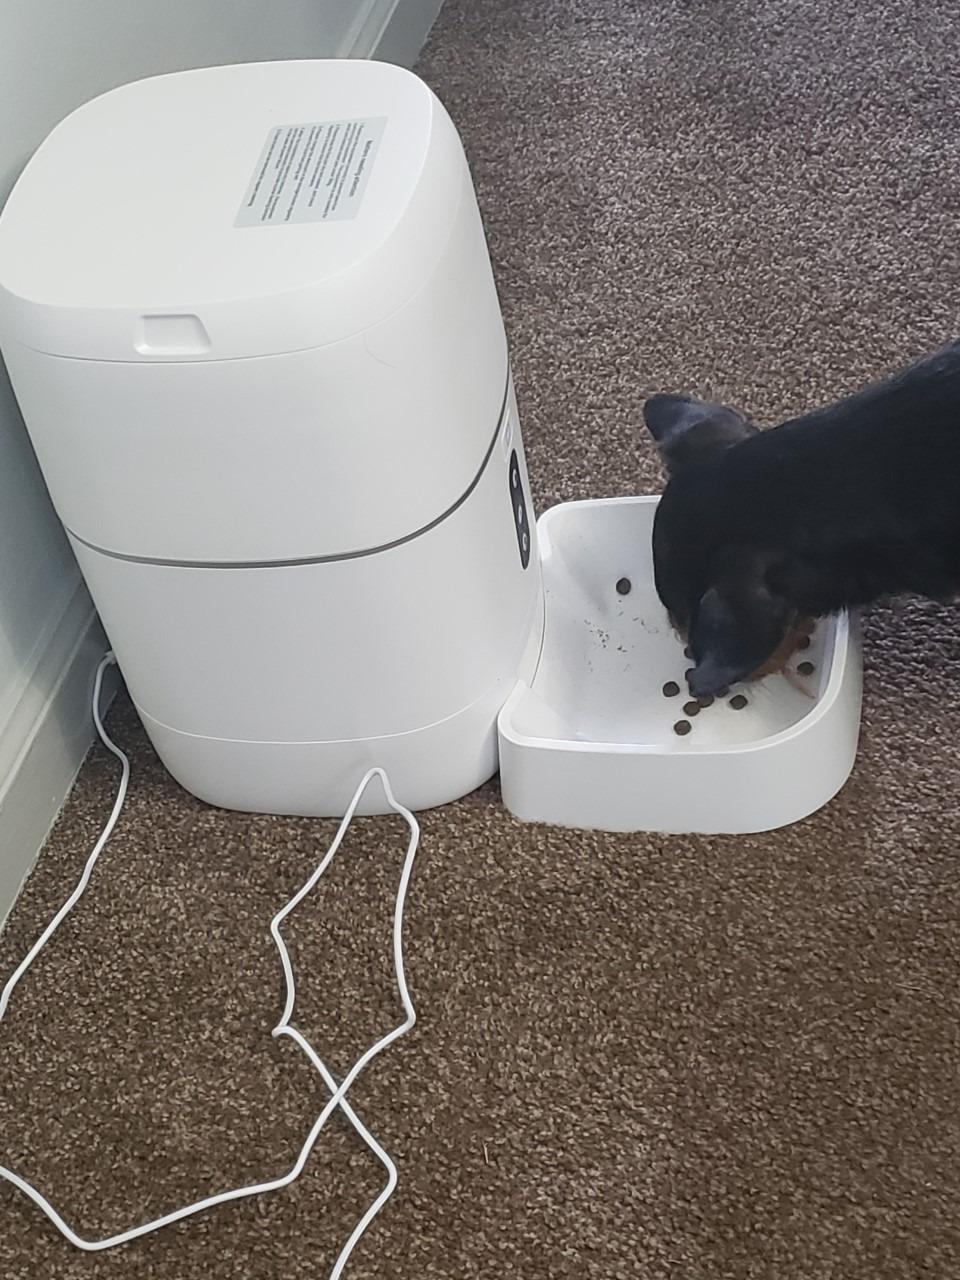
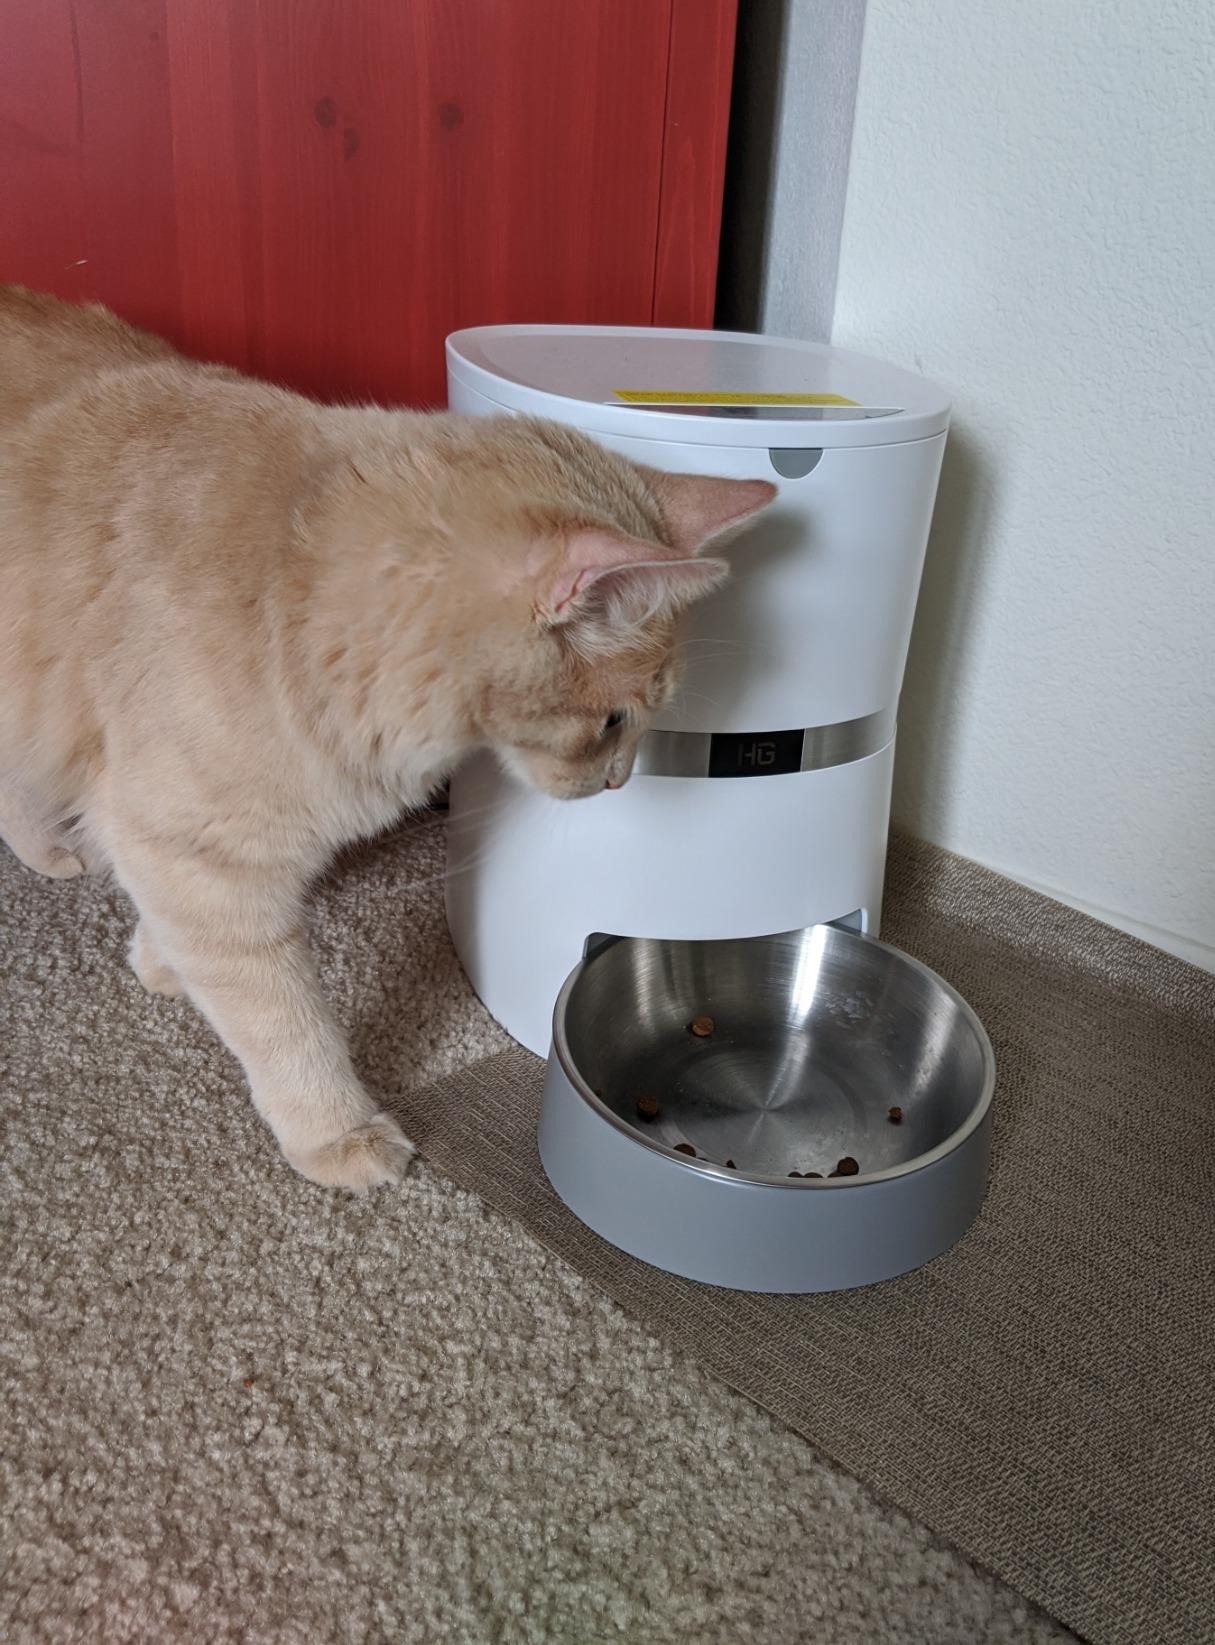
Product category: items_feeder
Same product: no